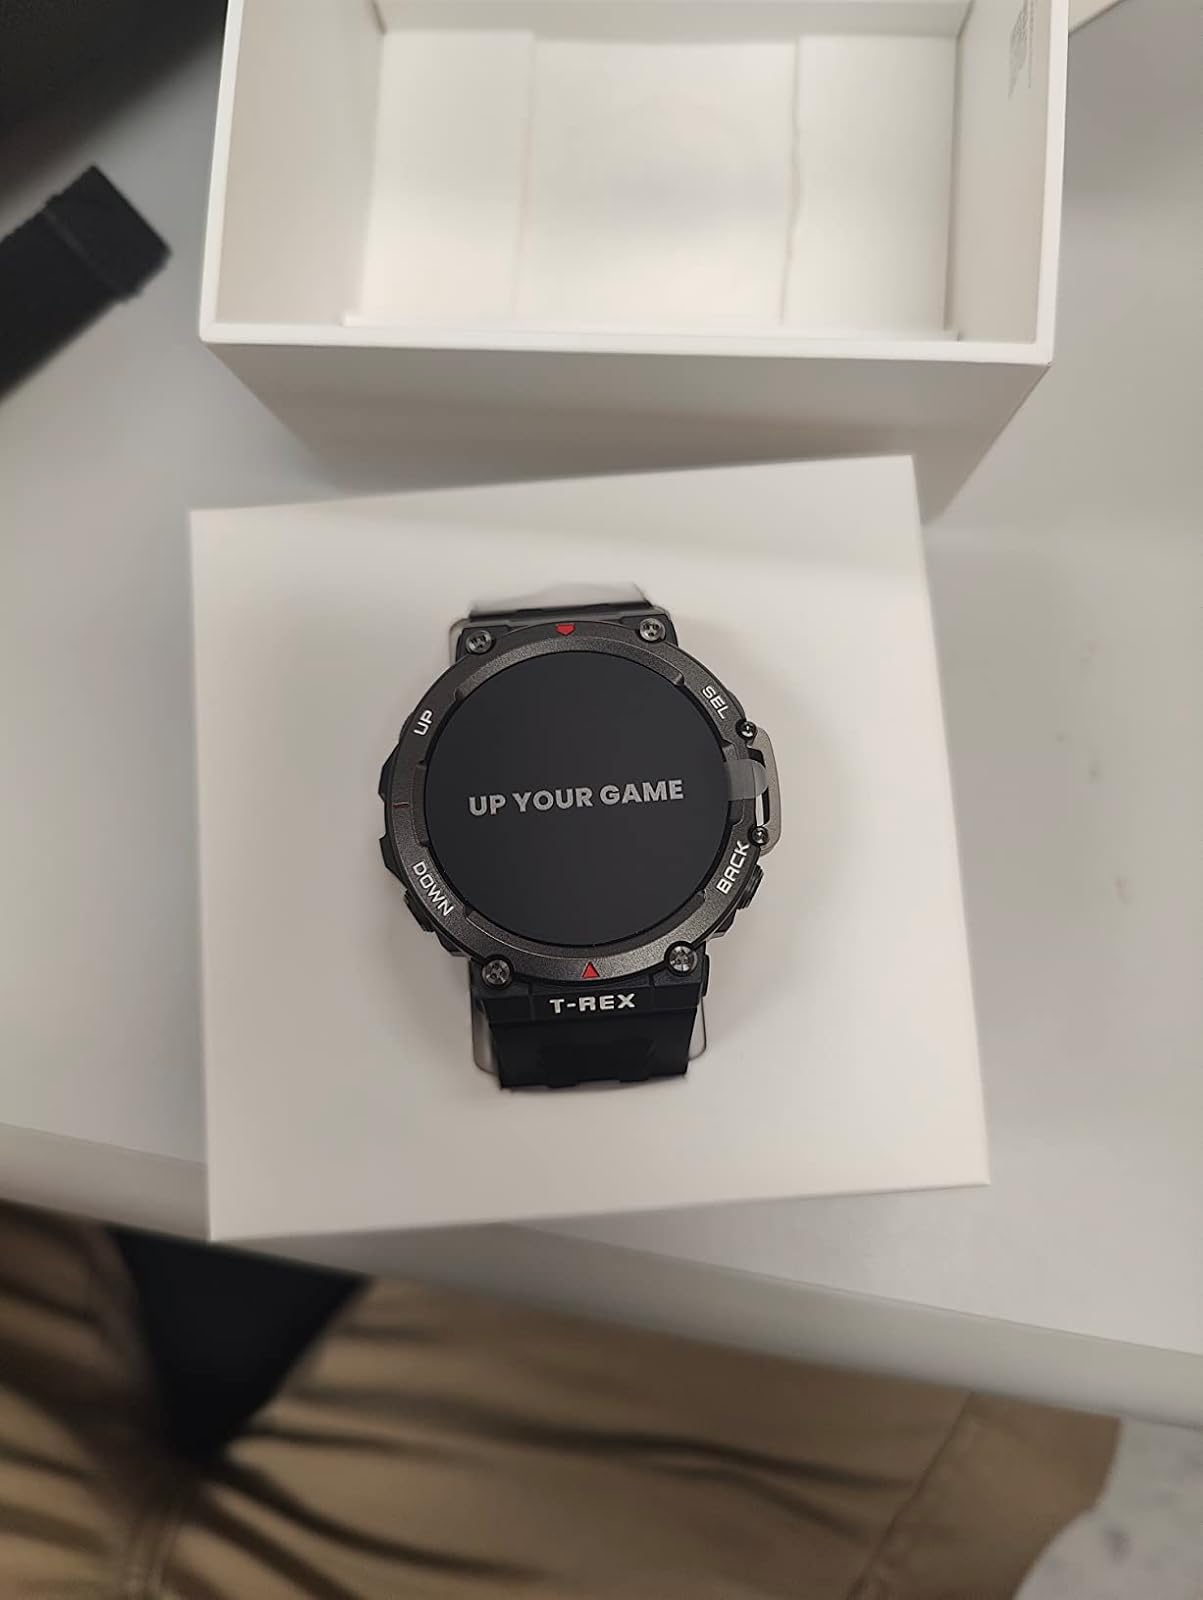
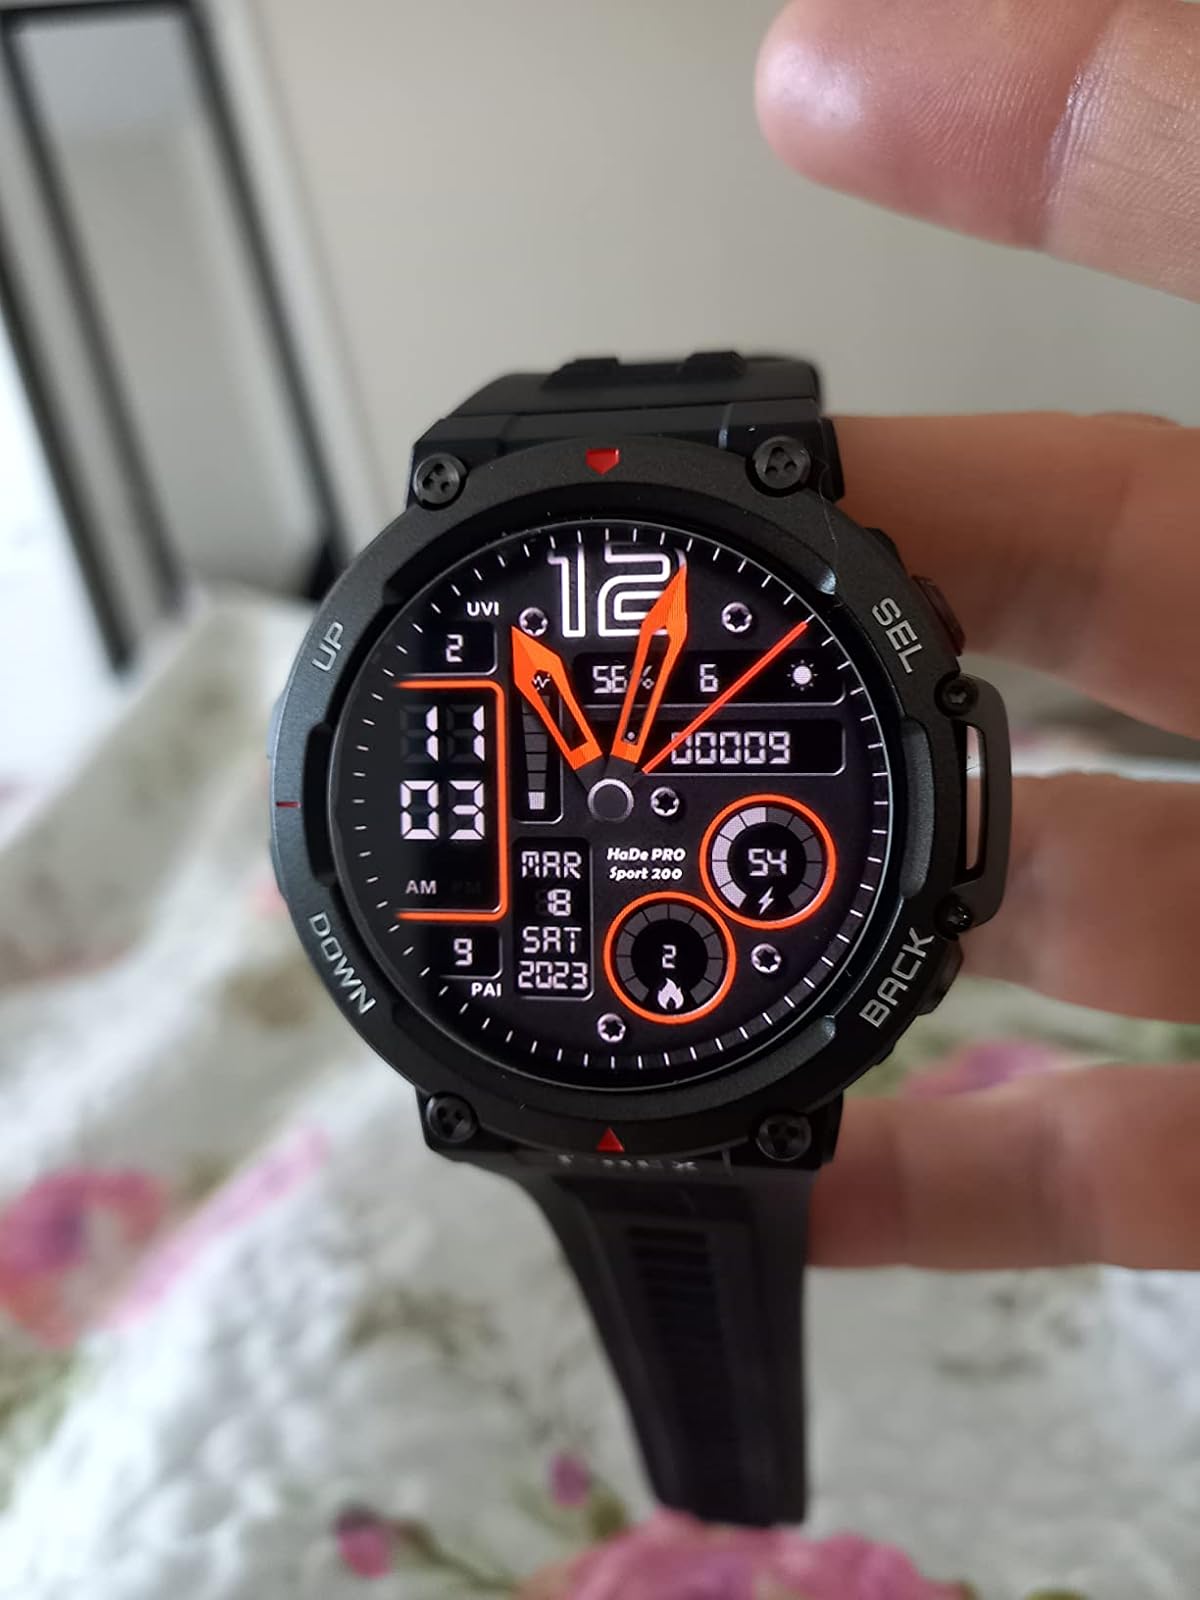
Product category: smartwatch
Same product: yes